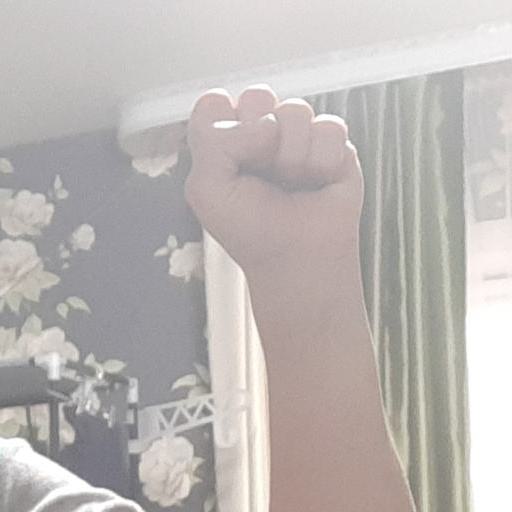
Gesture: fist